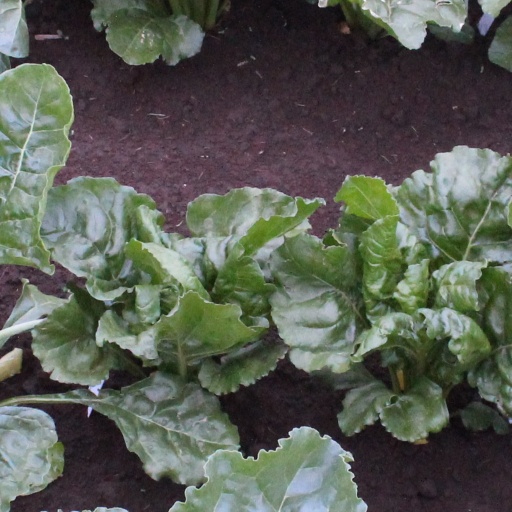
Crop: sugar beet